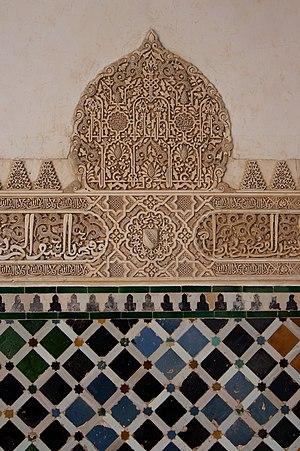
Mosaïques et arabesques sur un mur de la Cour des Myrtes, Alhambra, Grenade, Espagne La Alhambra y Generalife